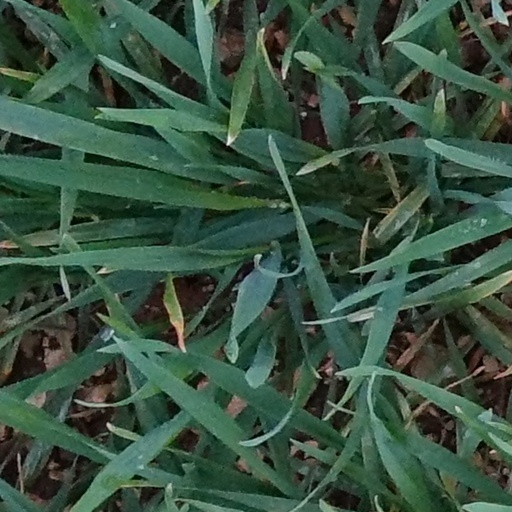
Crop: wheat